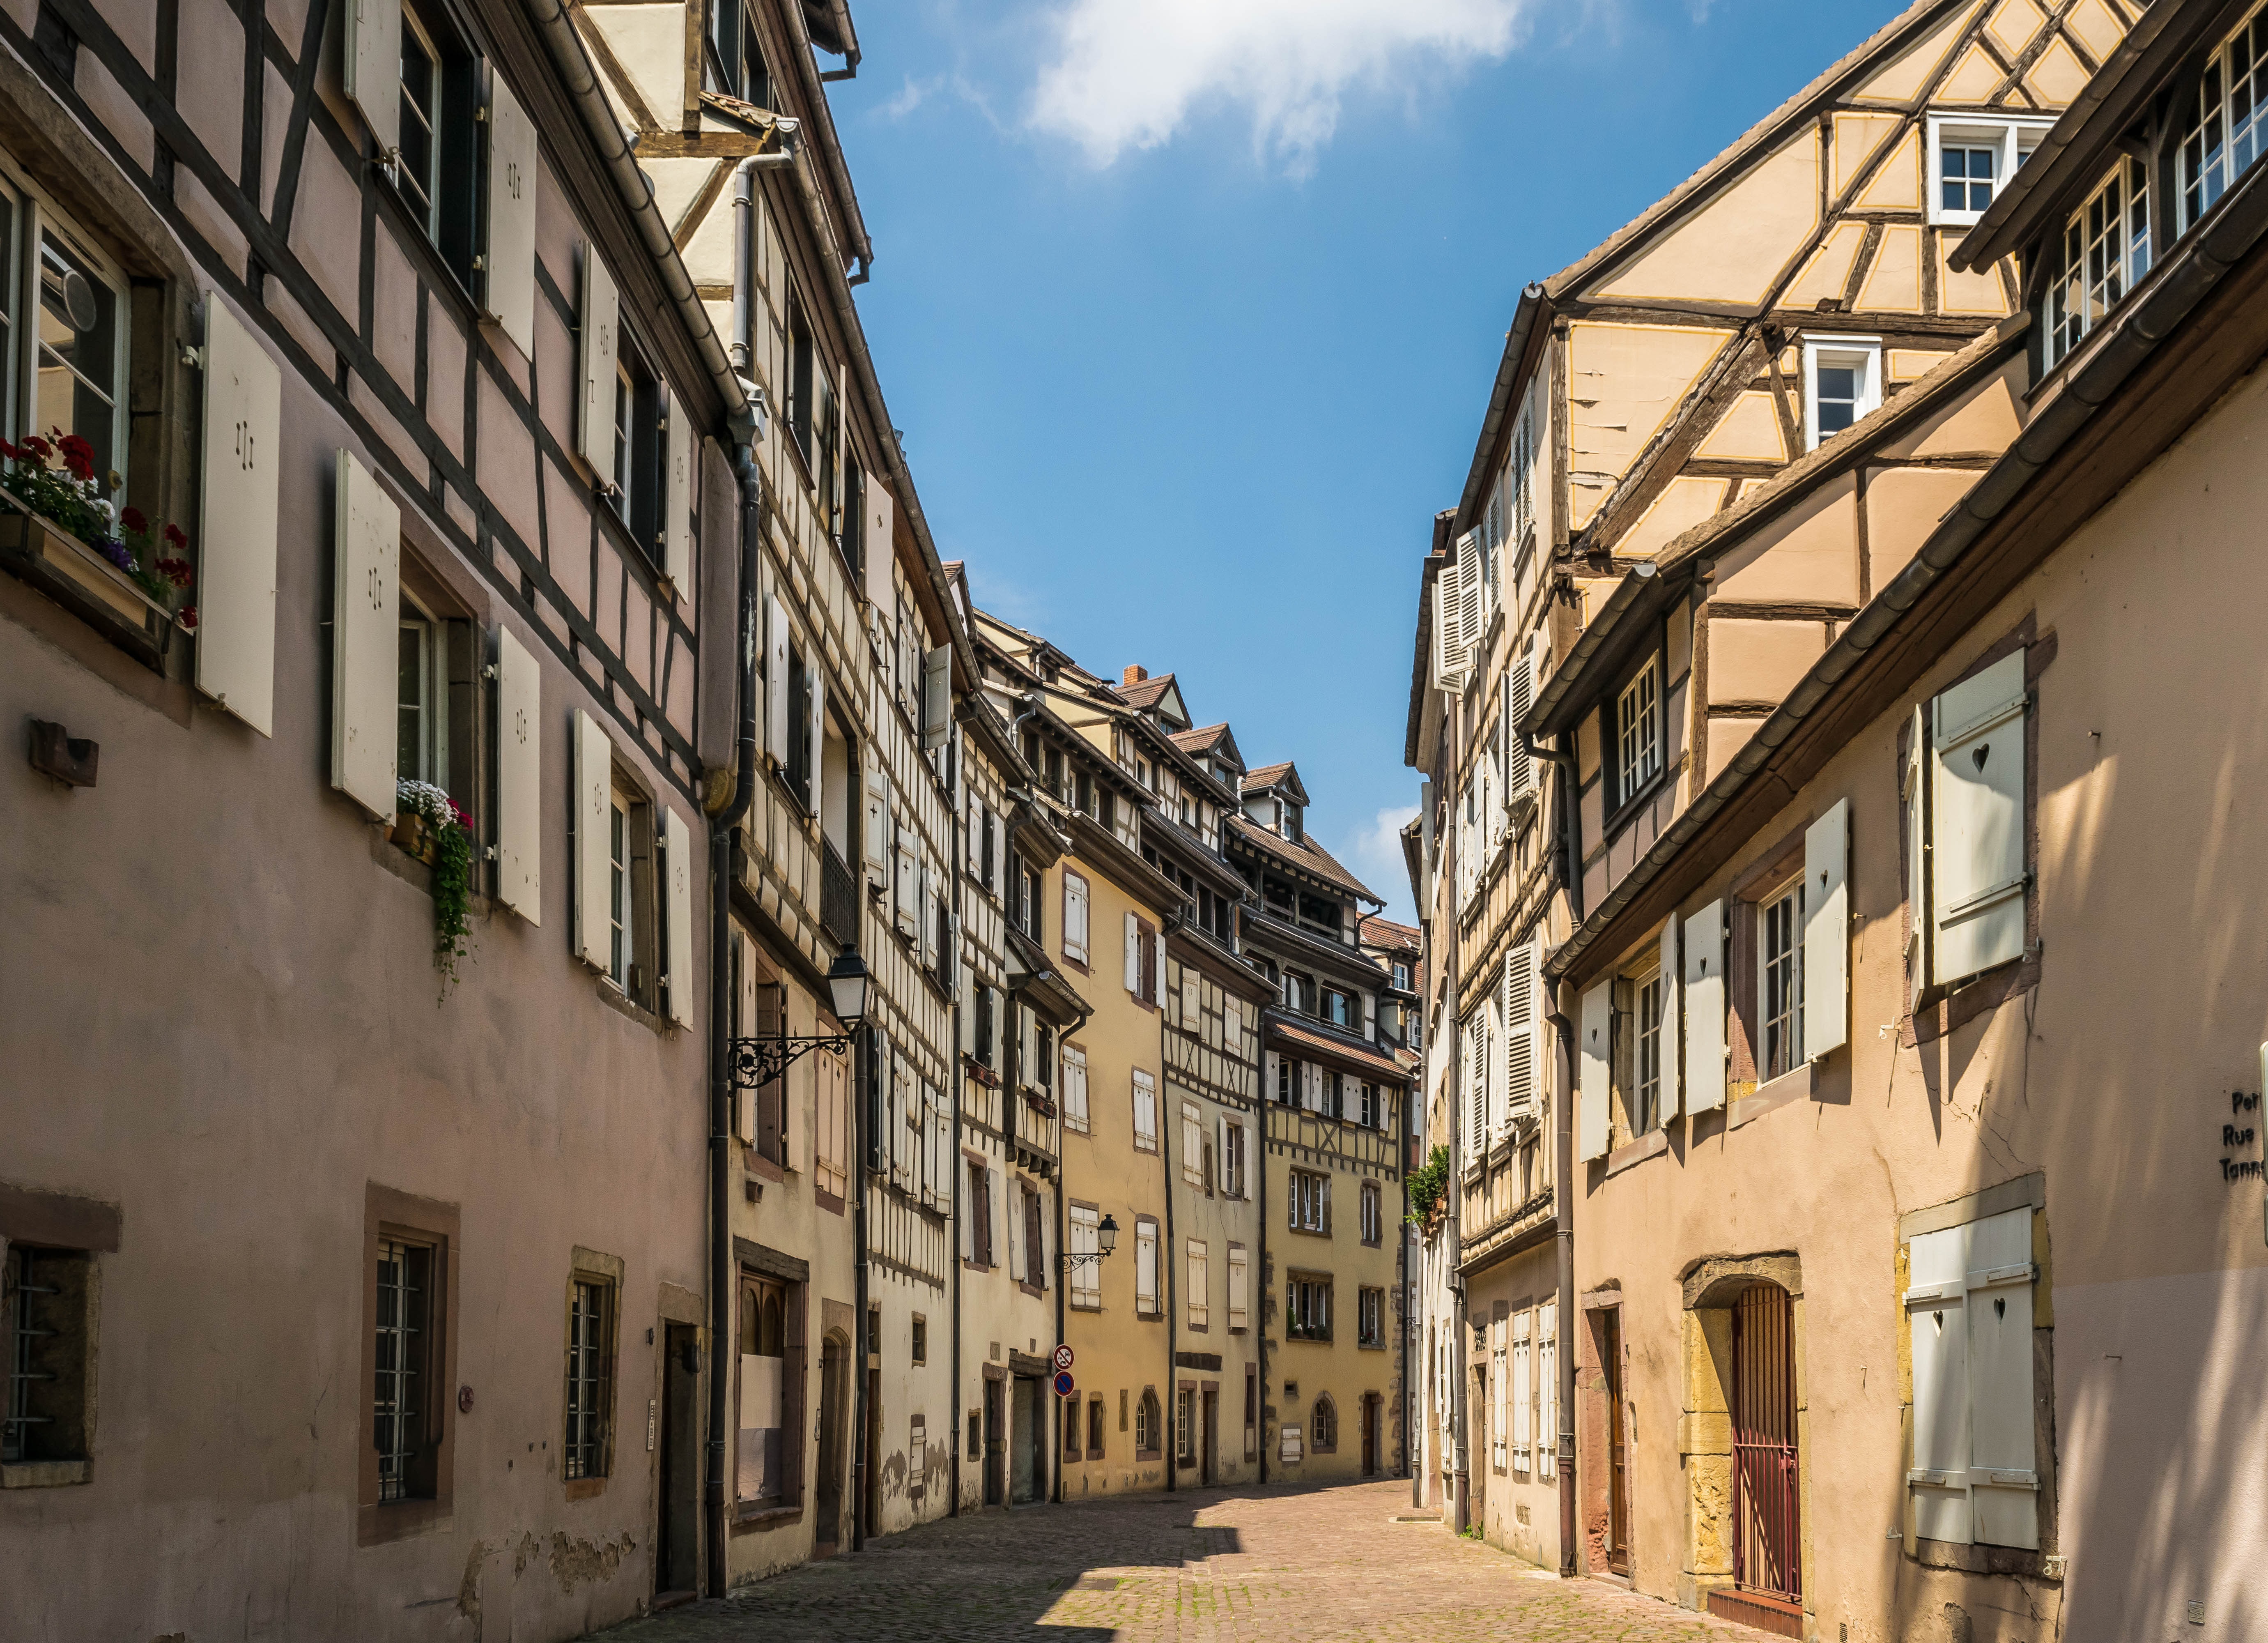
architecture, road, street, town, alley, city, home, cityscape, downtown, france, romantic, facade, lane, apartment, waterway, places of interest, old town, infrastructure, historically, old houses, cobblestones, colmar, alsace, neighbourhood, fachwerkhaus, truss, urban area, residential area, human settlement